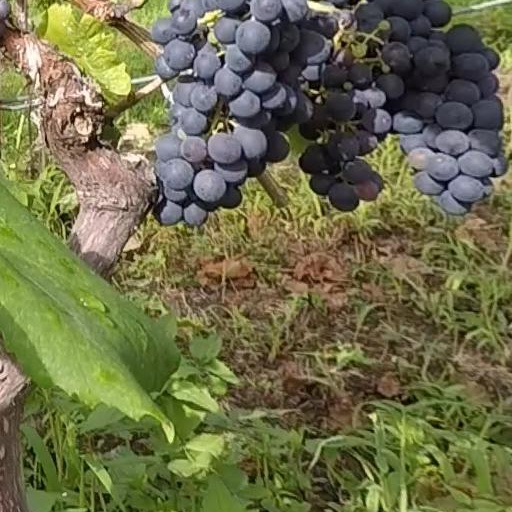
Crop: grape